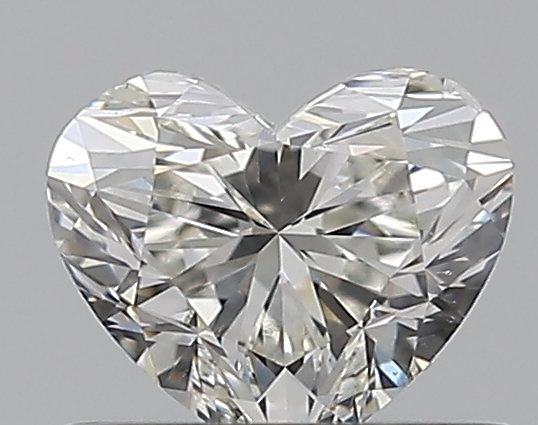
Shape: heart
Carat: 0.5
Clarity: SI1
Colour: I
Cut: EX
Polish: EX
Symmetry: EX
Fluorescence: M
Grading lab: GIA
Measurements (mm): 4.65 x 5.49 x 3.28